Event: Nepal Earthquake
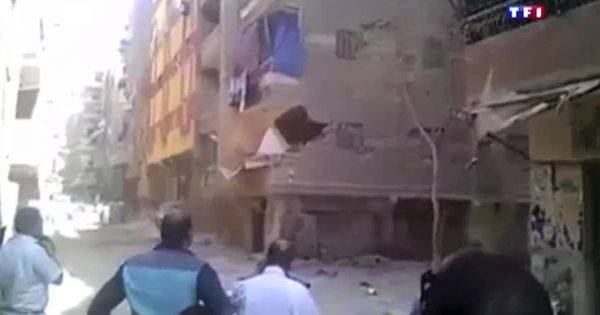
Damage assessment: damage